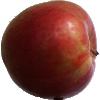
Label: apple_crimson_snow